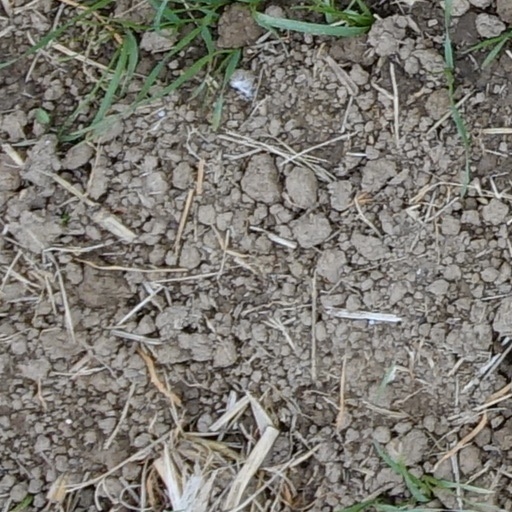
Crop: wheat